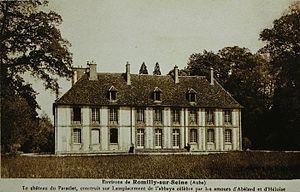
vue du paraclet
L’abbaye du Paraclet, appelée habituellement Le Paraclet ou encore Paraclet de Nogent, était une abbaye féminine bénédictine prestigieuse fondée par Abélard et Héloïse au XIIᵉ siècle en Champagne à l'écart de Quincey, village aujourd'hui rattaché à la commune de Ferreux-Quincey, dans le diocèse de Troyes, département de l'Aube.